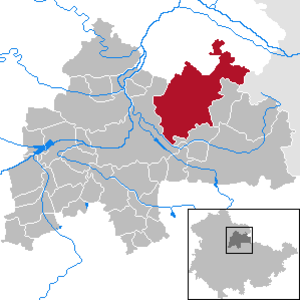
Kölleda est une ville d'Allemagne située en Thuringe dans l'arrondissement de Sömmerda.